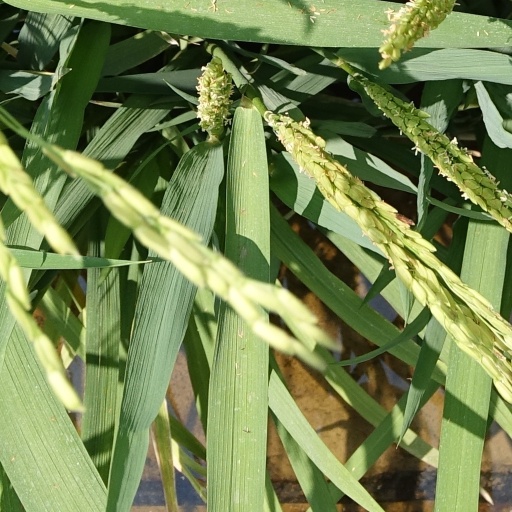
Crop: rice